Croatian art

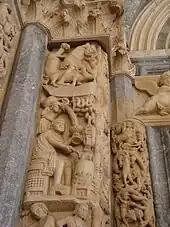
Radovan: scenes of everyday life butchering the pig (above) and making sausages

Carved wooden doors from the Romanesque period are relatively rare, as few of them have survived. Buvina’s huge double doors depict the life of Christ in 28 relief panels, each set within a double frame with interwoven vines and scrollwork ornamentation. The scenes are an original design, drawing their inspiration equally from the art of Western miniatures and Eastern Byzantine icons. The carving is precise and clean, leaving each scene easily understood. Also in Split cathedral, the carving on the wooden choir stalls dates to the mid-13th century, with beautiful Romanesque motifs of interwoven vines, figures of saints and a small bestiary. An early Gothic feature here is the introduction of a woodcarver at work, possibly a self-portrait.